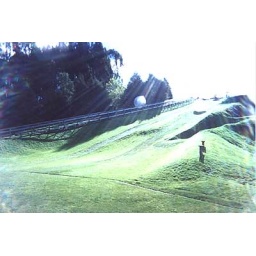
You, the missus and a bucket of water sitting in a big plastic ball rolling down a hill: Zorbing!